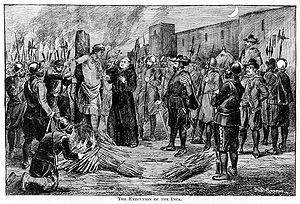
Atahualpa, né vers 1500 et mort le 26 juillet 1533, est le dernier empereur de l'Empire inca indépendant.